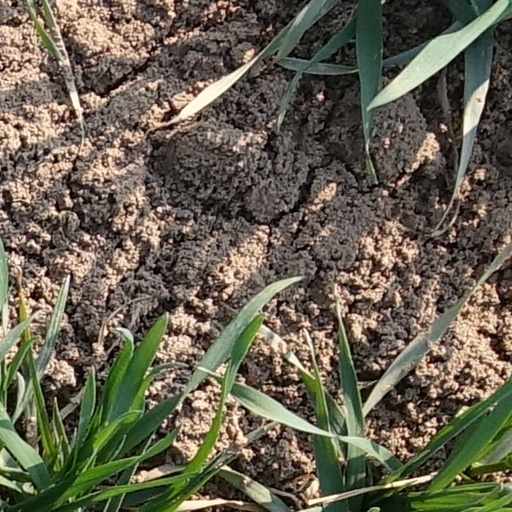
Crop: wheat